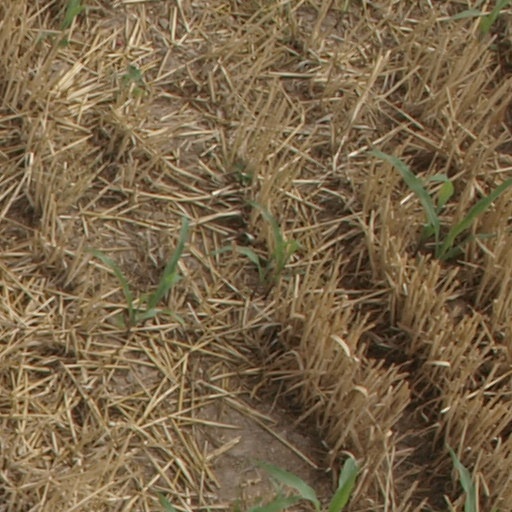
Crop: maize; corn